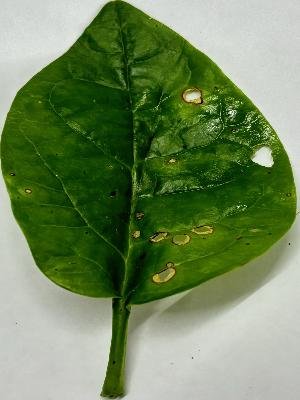
Label: Pest-Damage